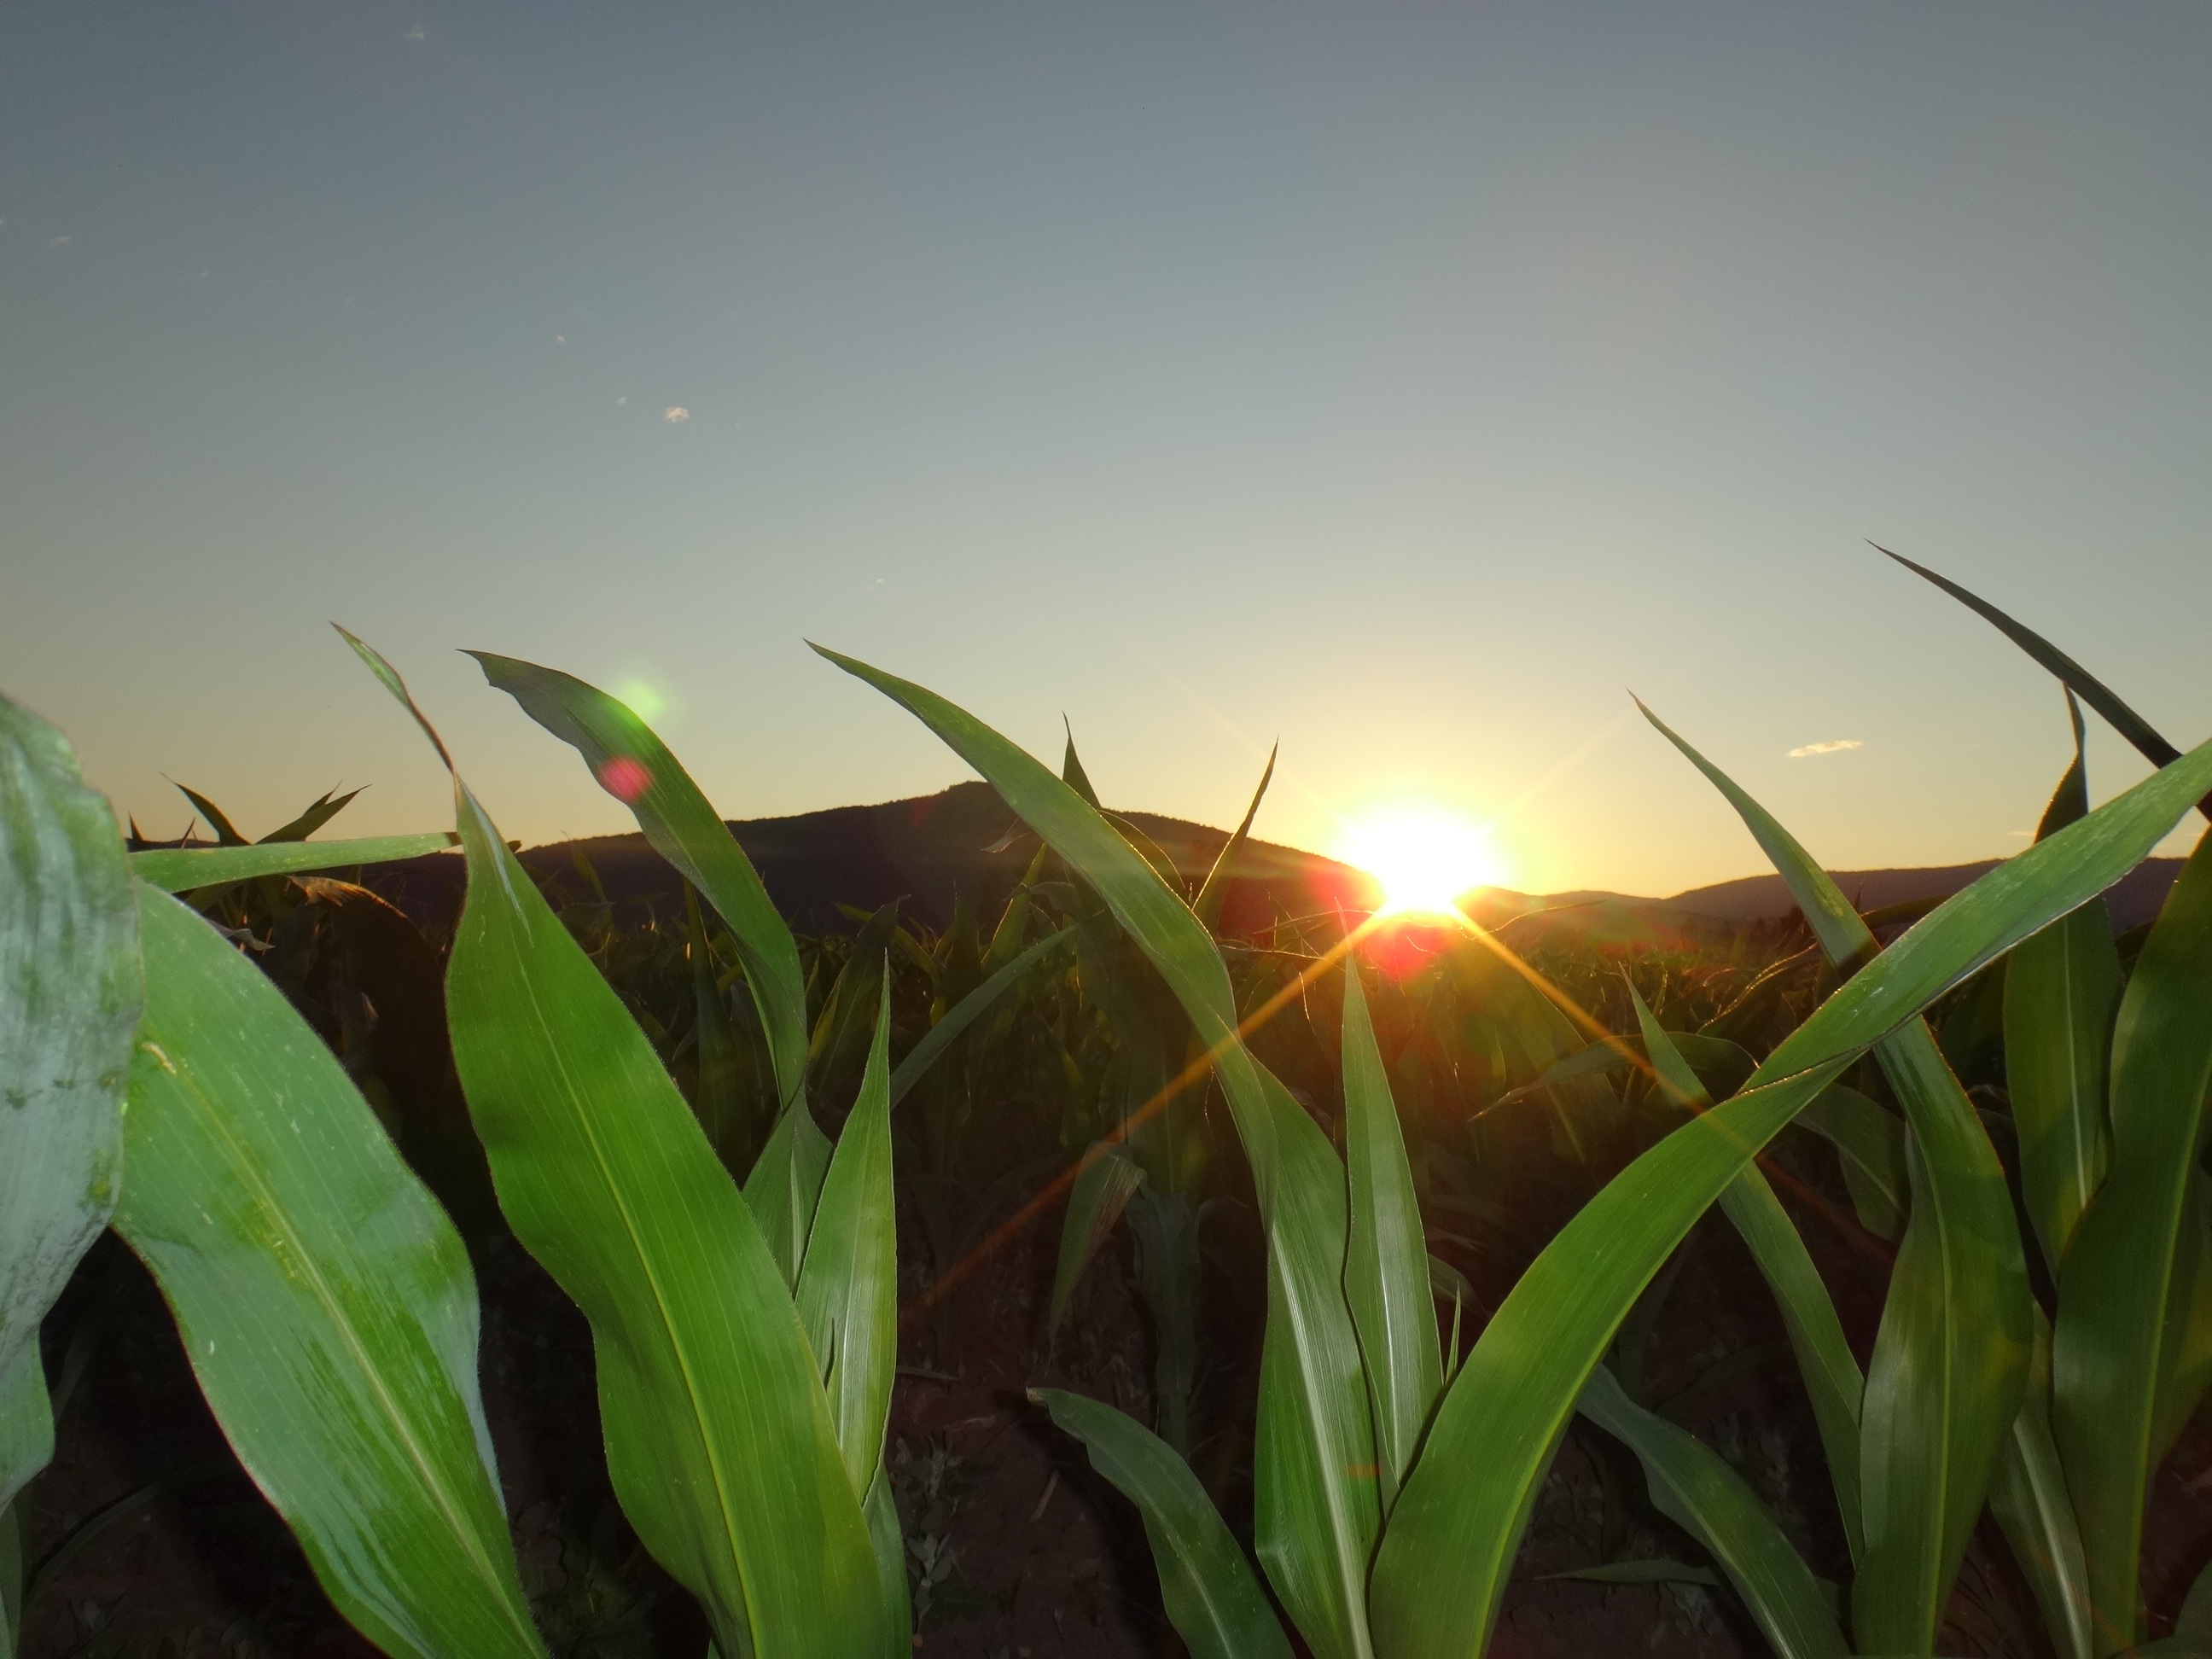
nature, grass, light, plant, sunlight, leaf, flower, green, flora, macro photography, grass family, arecales